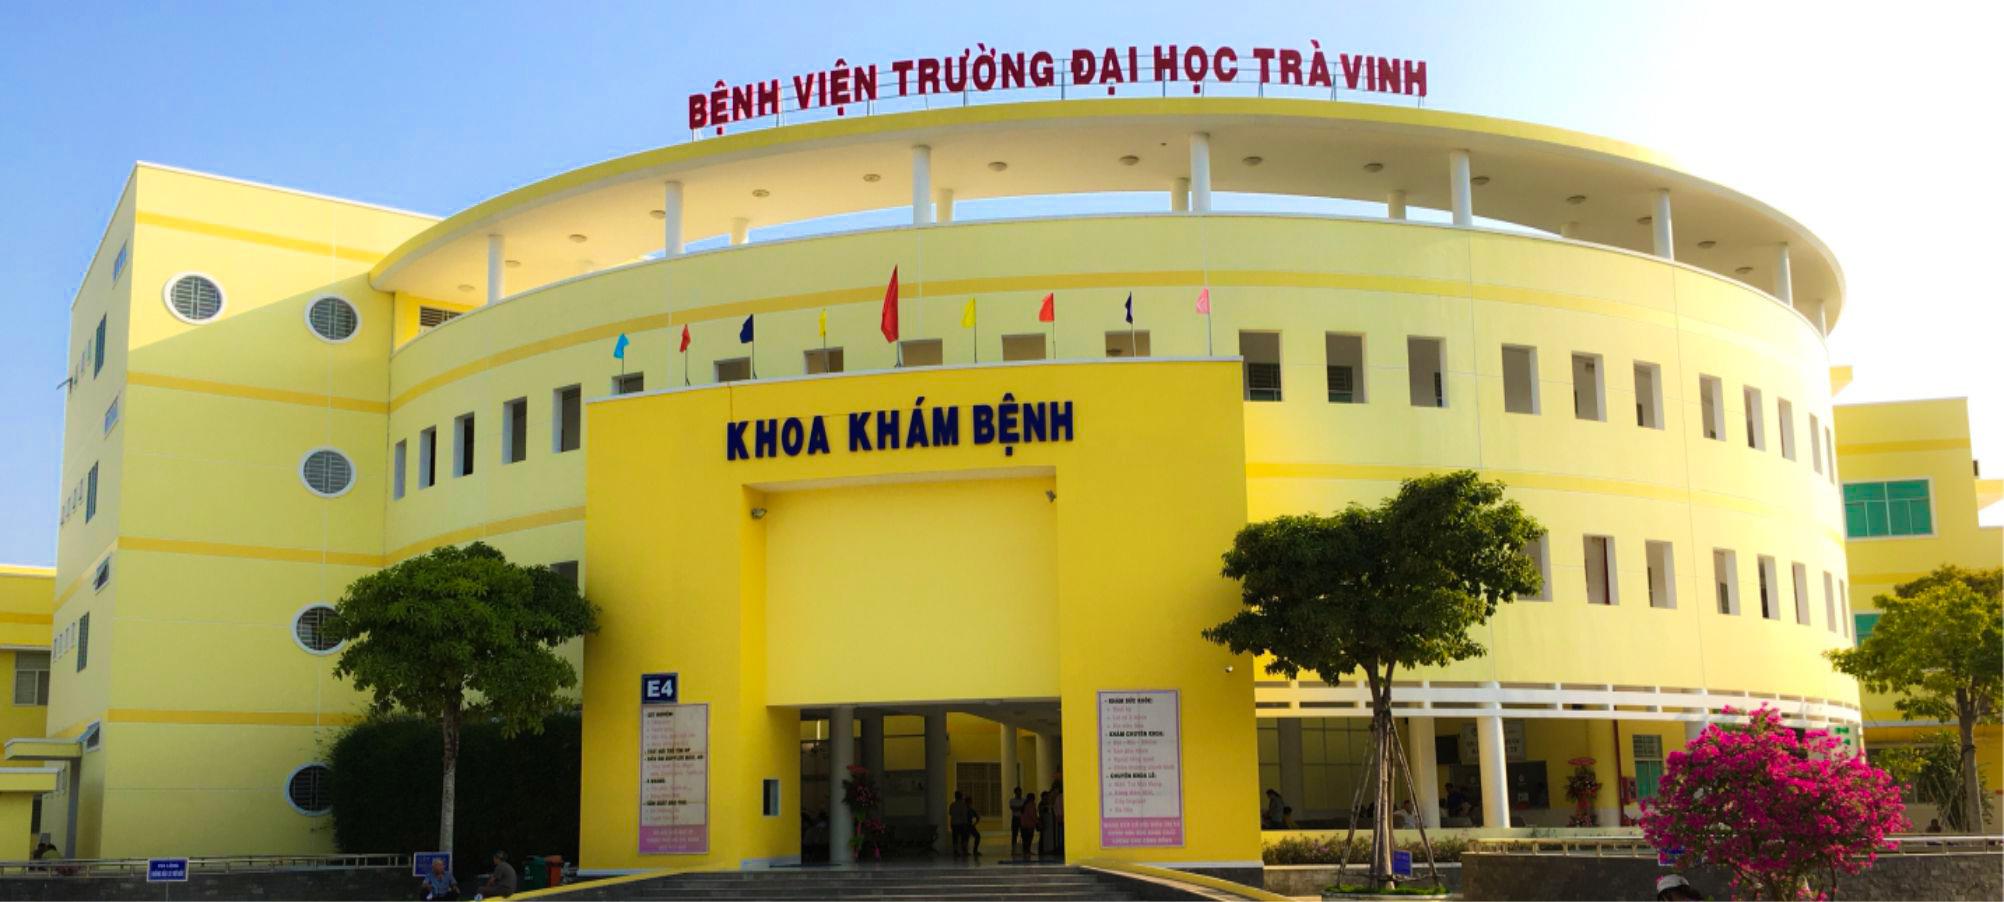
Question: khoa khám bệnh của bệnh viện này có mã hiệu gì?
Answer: khoa khám bệnh của bệnh viện này có mã hiệu e4